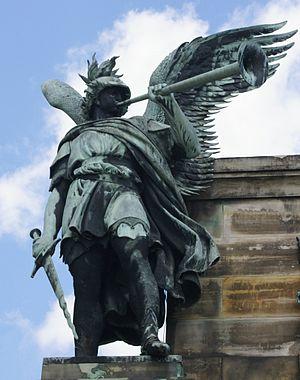
Le Niederwalddenkmal est situé à la lisière du parc naturel du Niederwald, surplombant le Rhin et la ville de Rüdesheim am Rhein, au sud-ouest du land de Hesse. À ses pieds s'étendent les vignobles du mont de Rüdesheim.